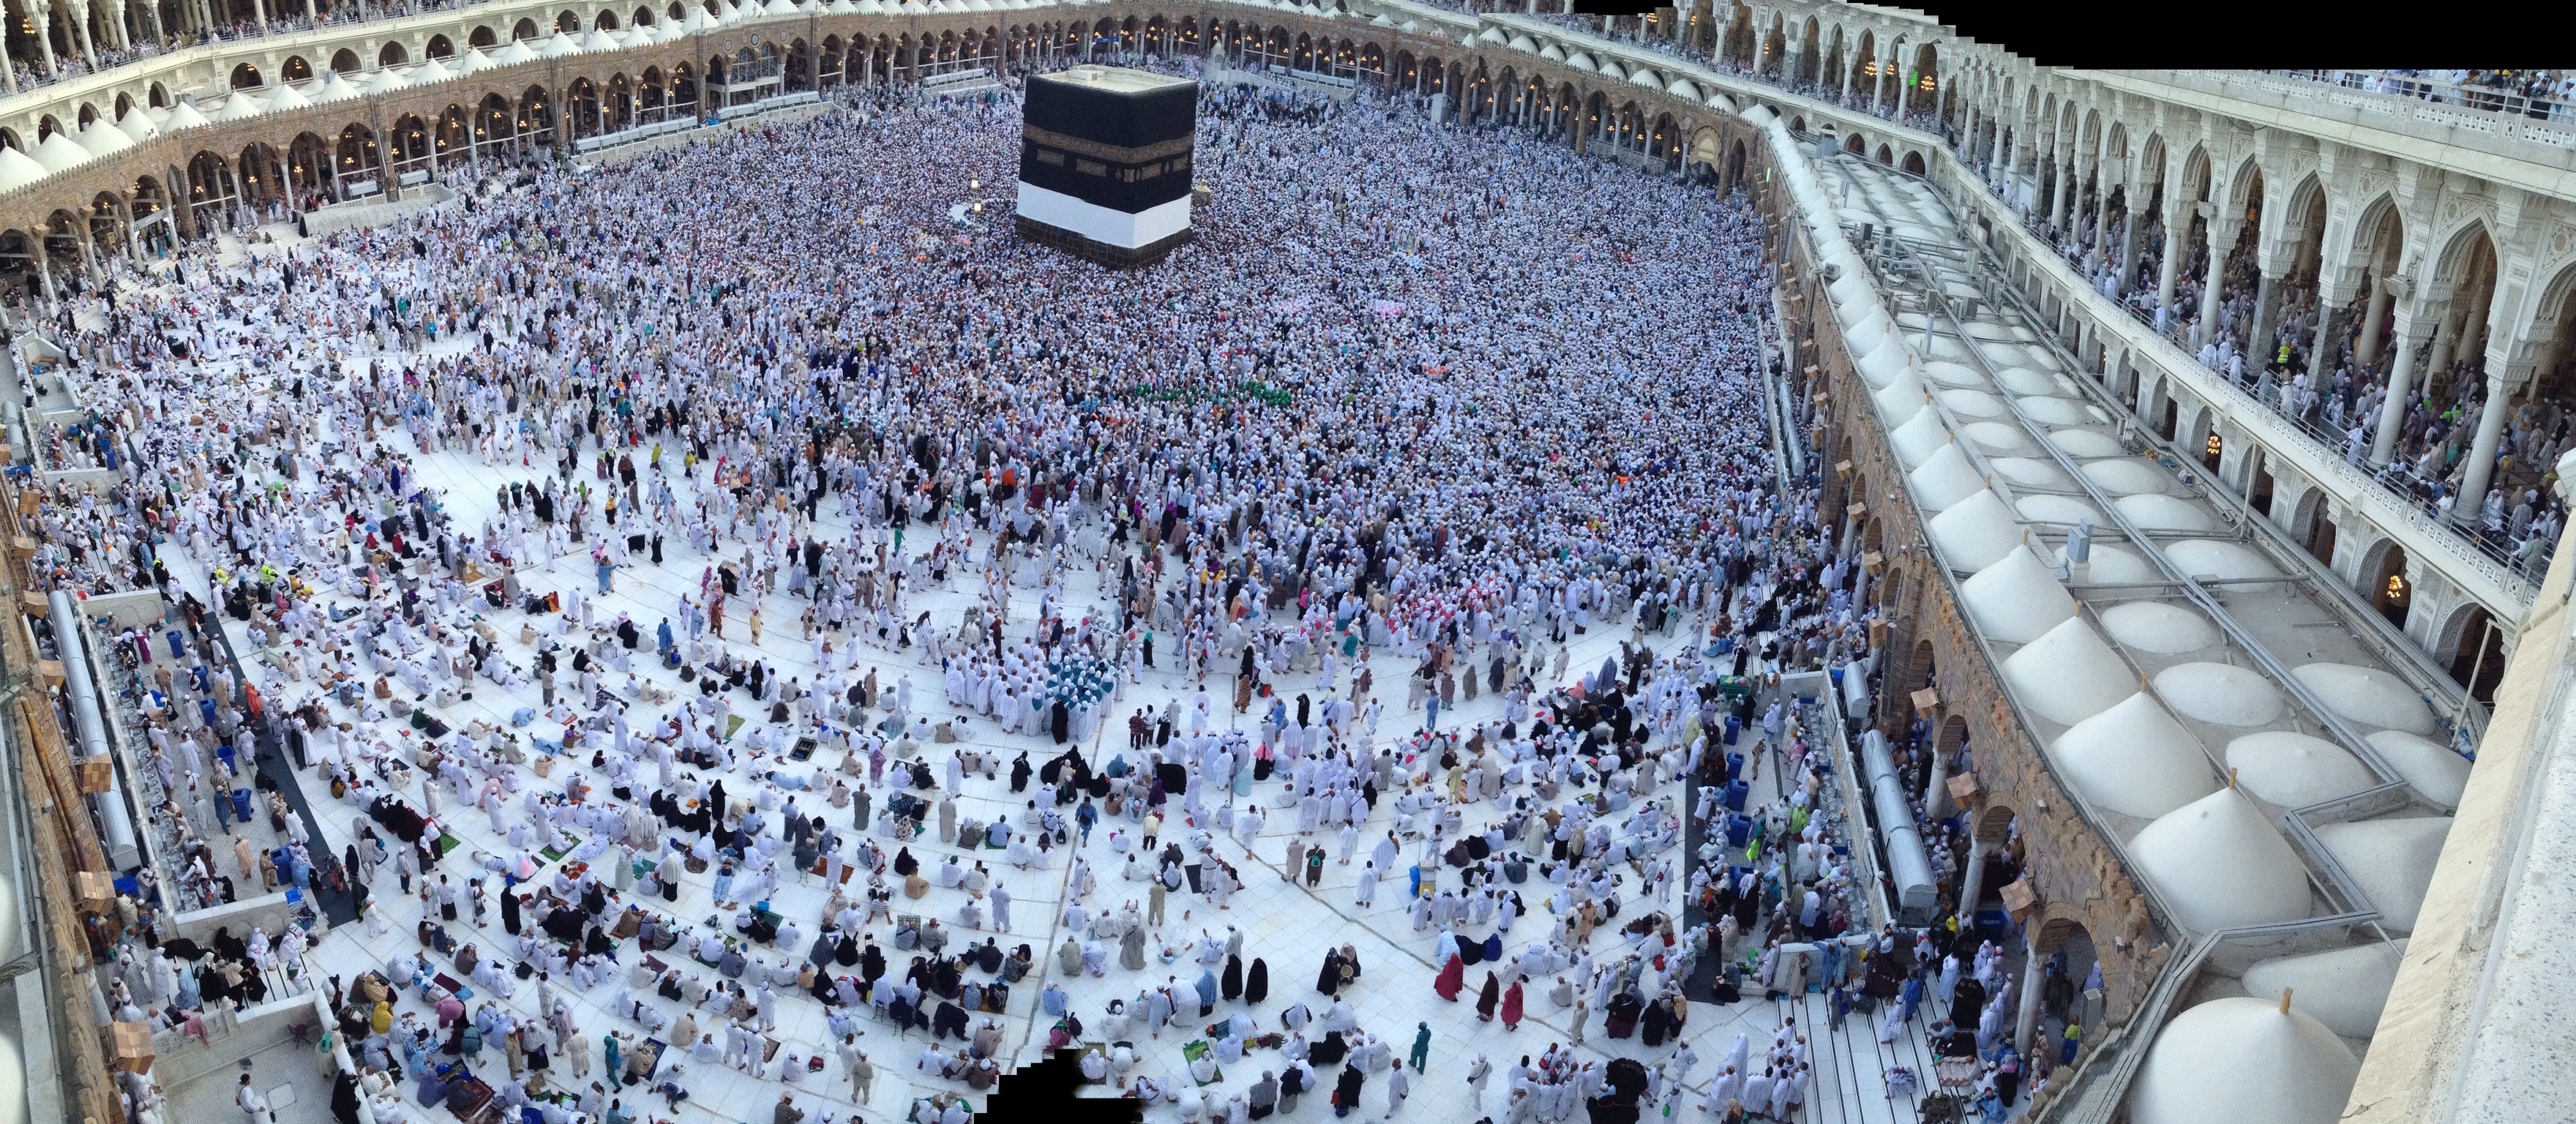
city, art, holy, saudi arabia, mecca, human settlement, kaaba